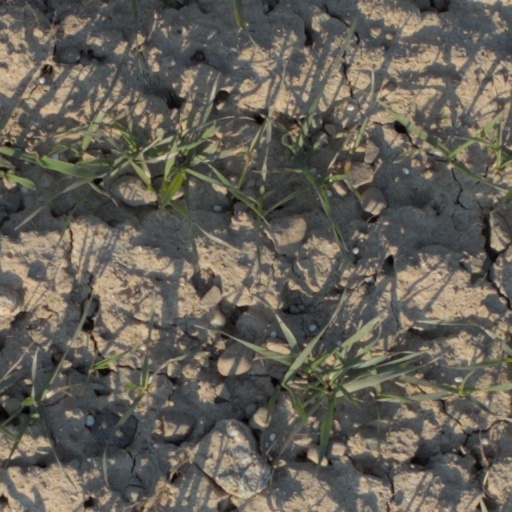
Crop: wheat